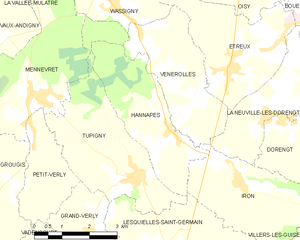
Carte des communes françaises: Hannapes